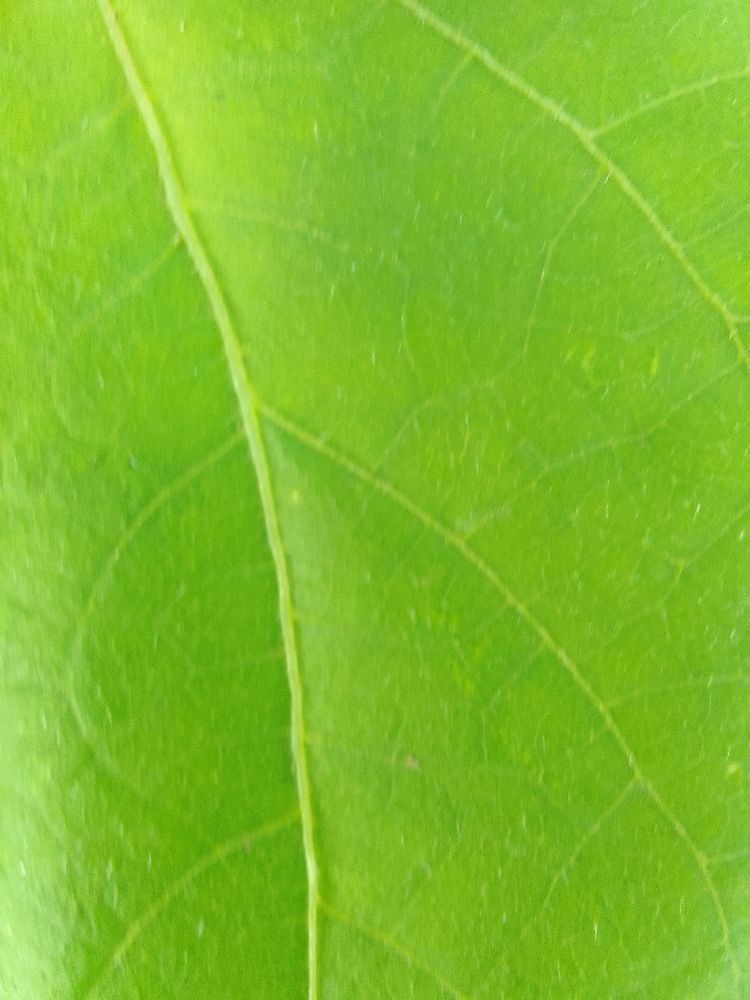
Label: healthy